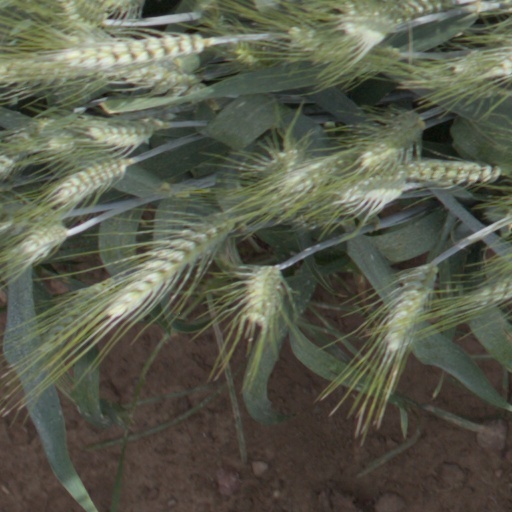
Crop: wheat